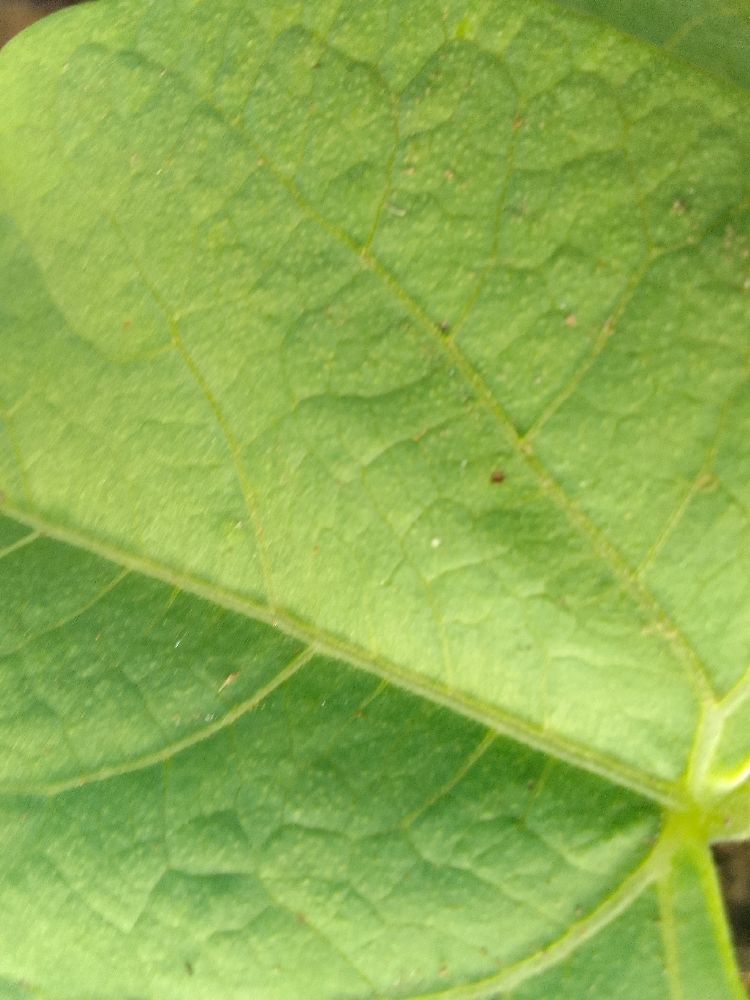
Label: healthy